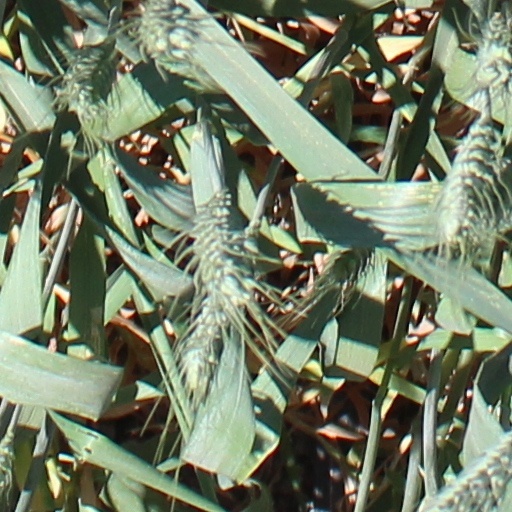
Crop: wheat